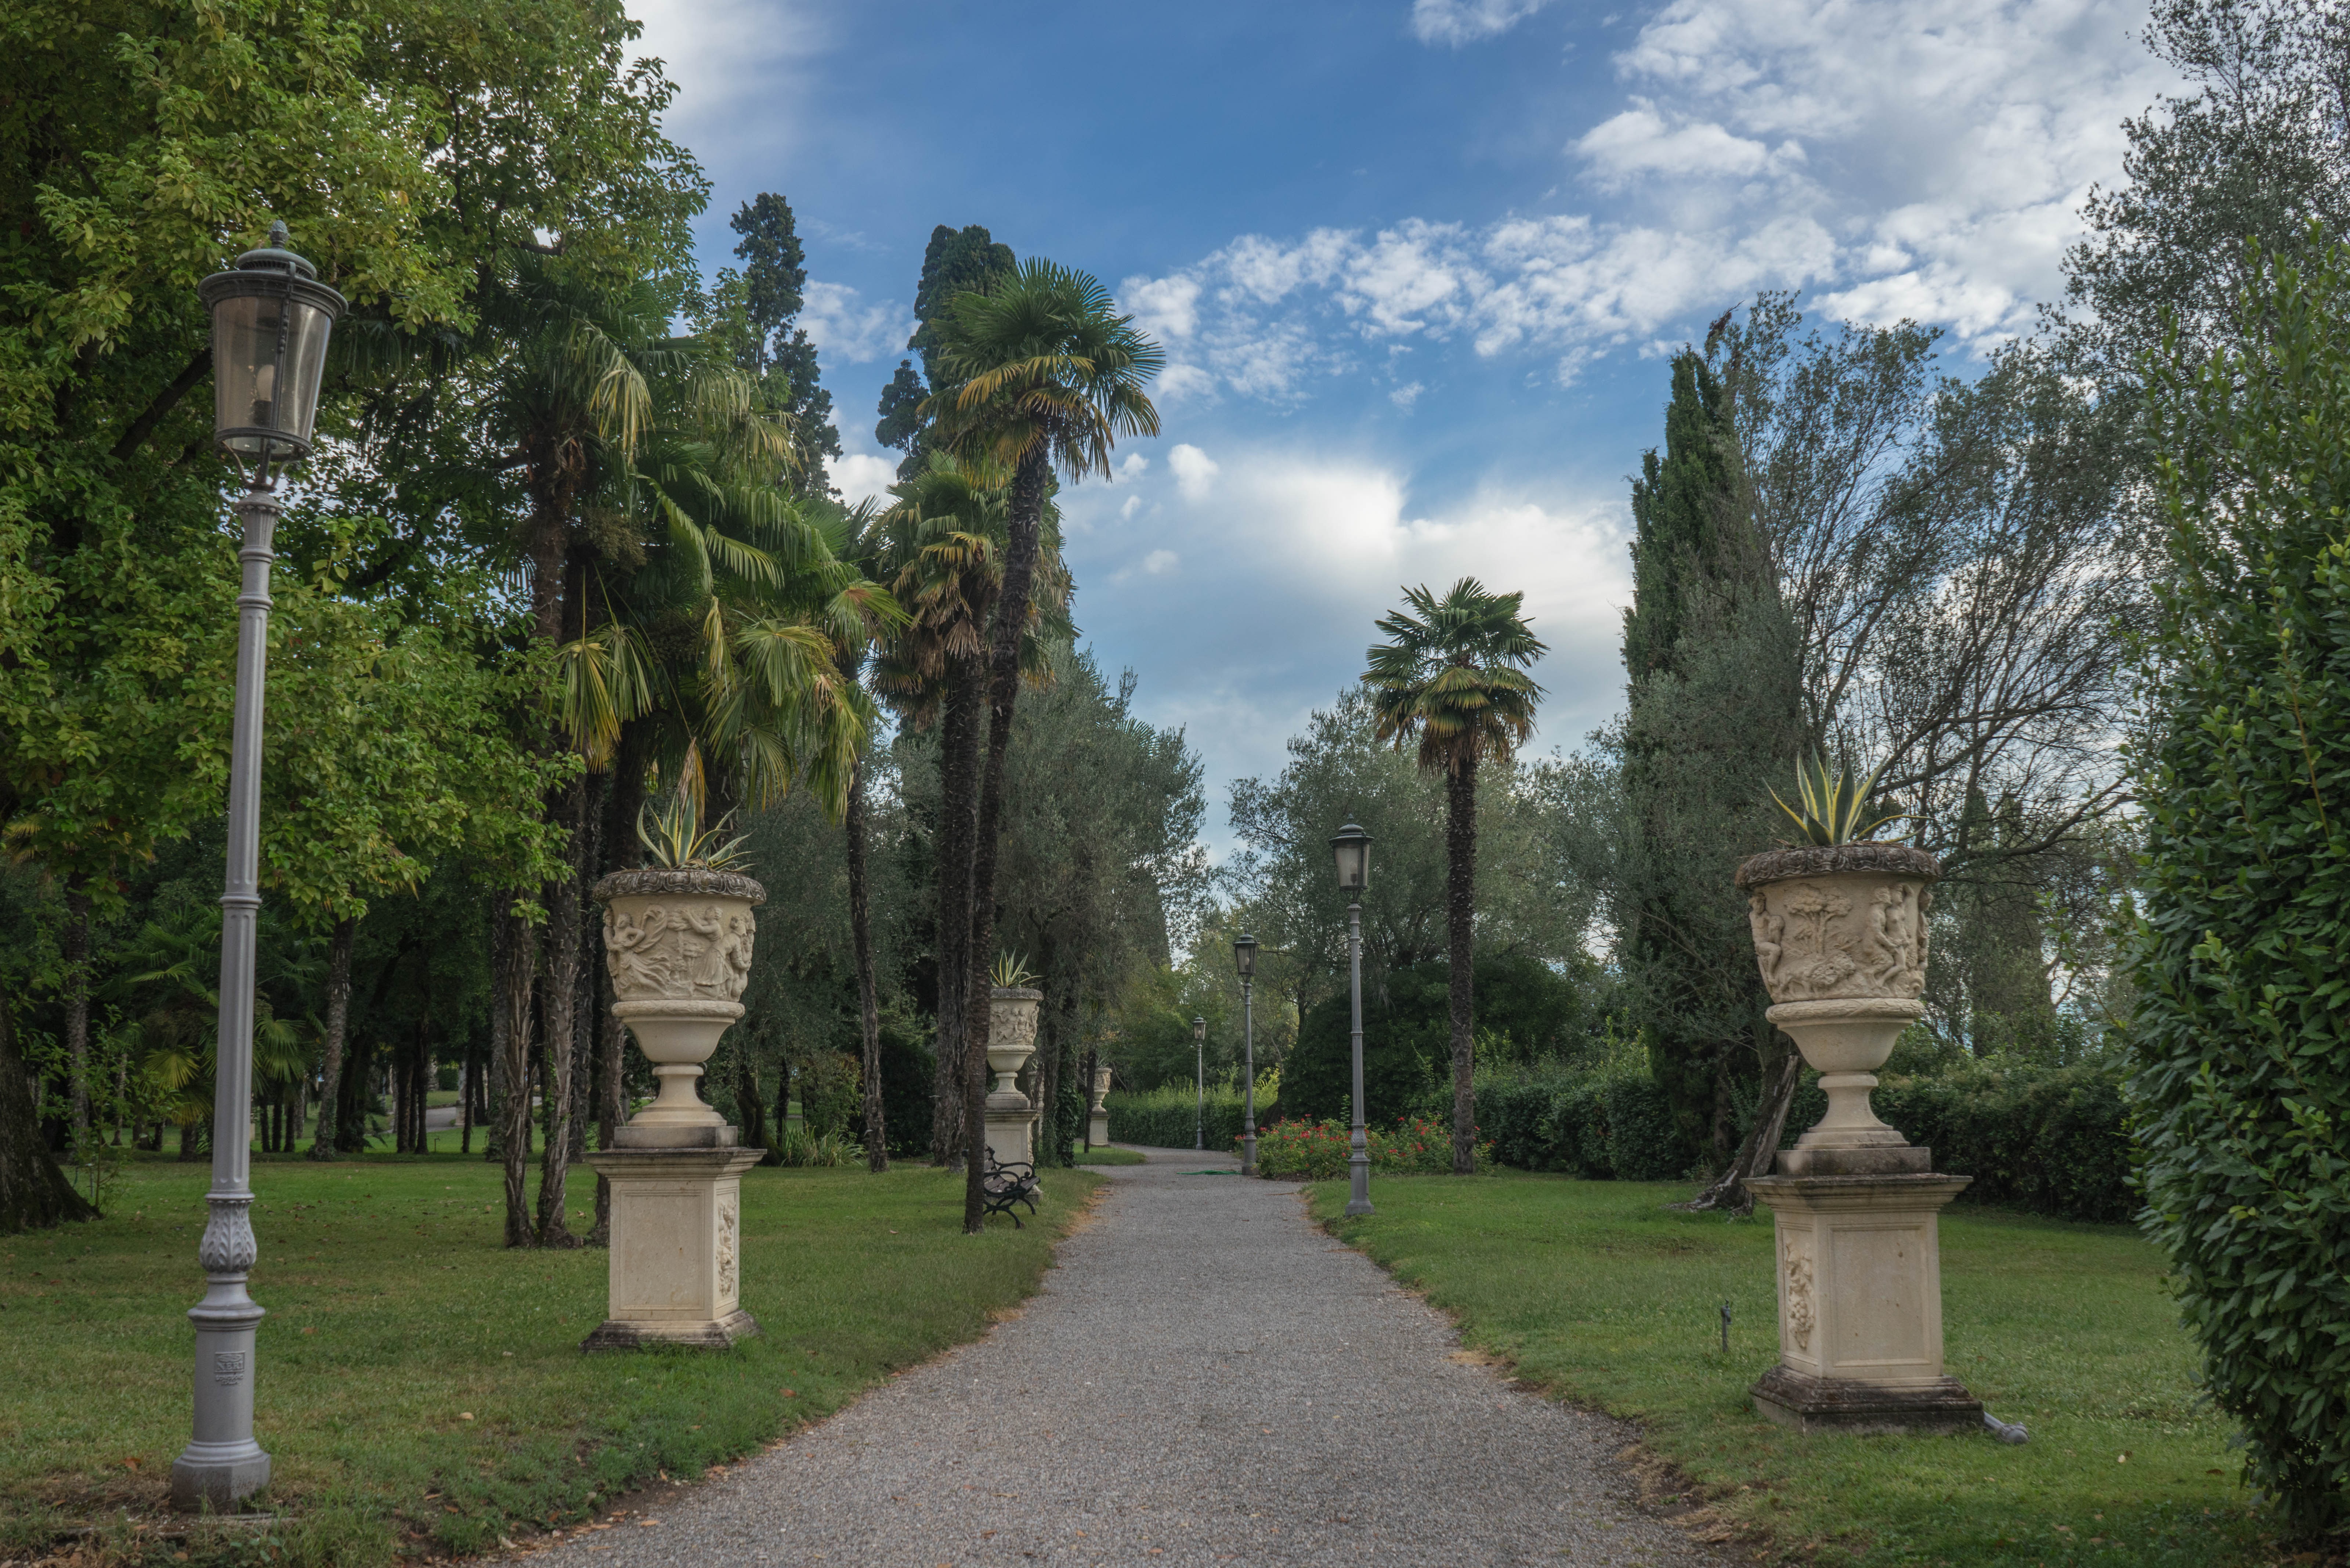
landscape, tree, nature, path, outdoor, sky, walkway, summer, travel, green, park, italy, botany, cemetery, garden, tourism, ruins, statues, sculptures, estate, footpath, sirmione, villa cortine